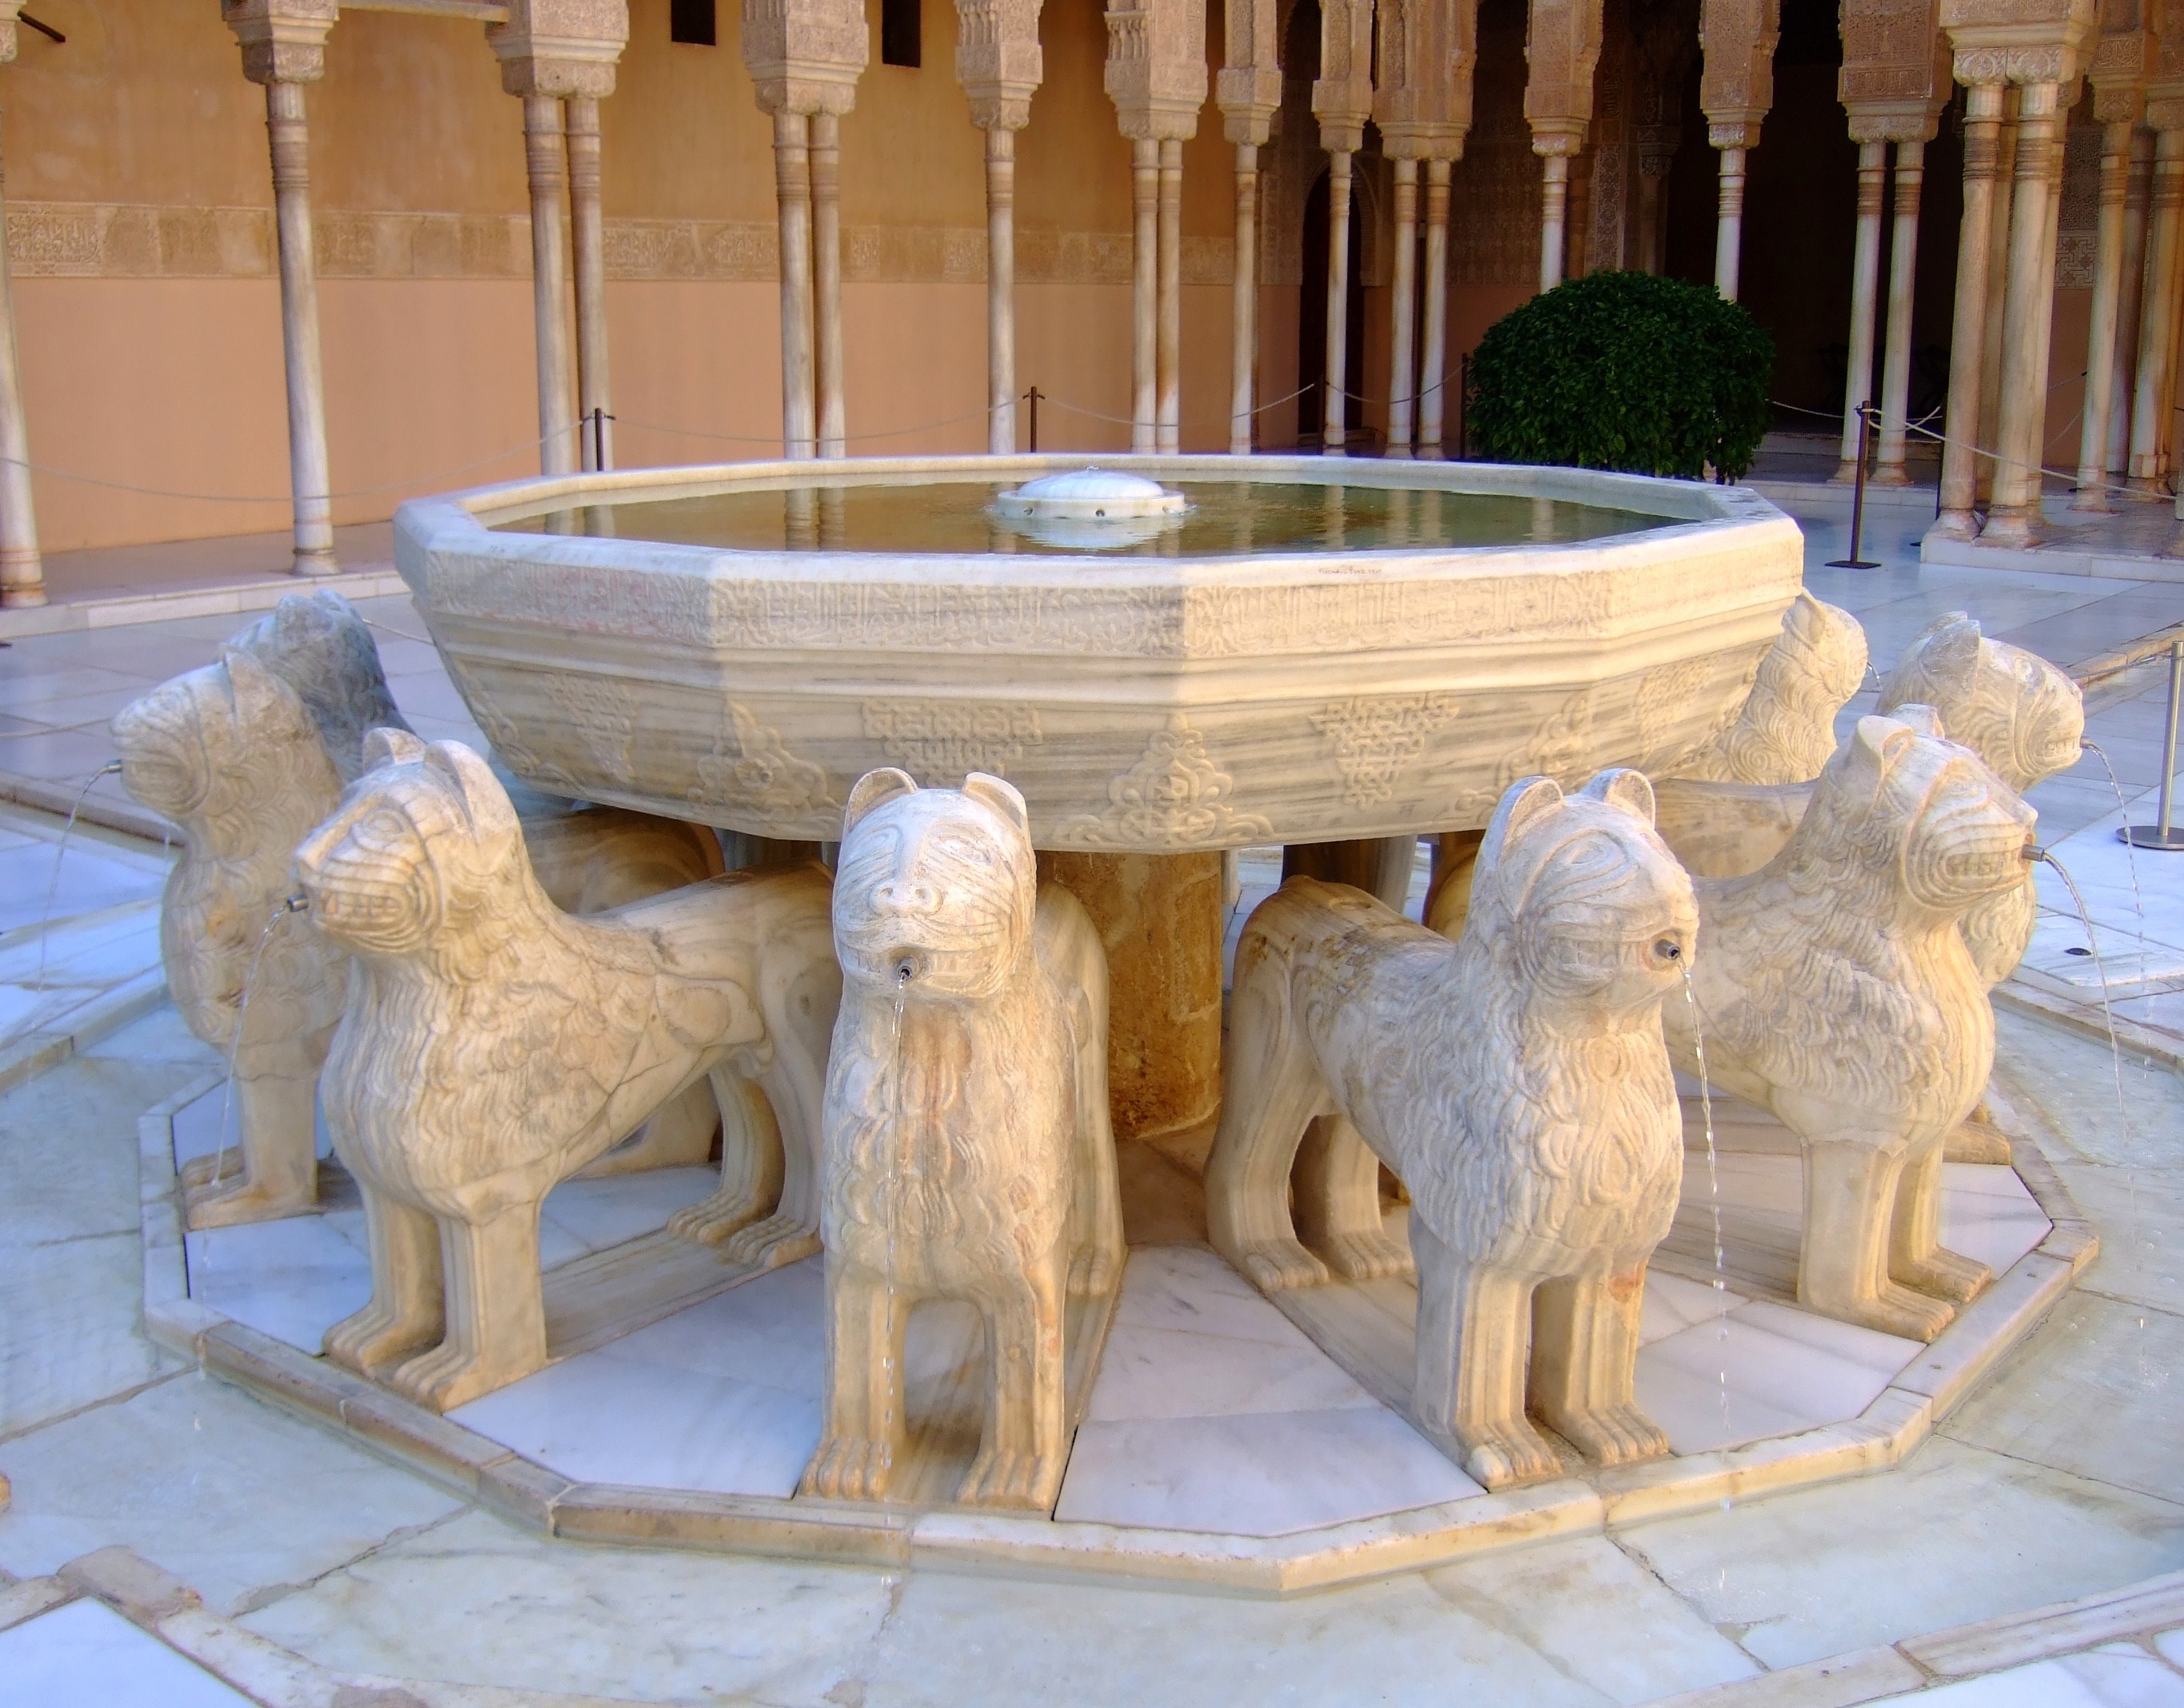
wood, statue, patio, sculpture, art, spain, temple, source, lions, fountain, andalusia, carving, granada, alhambra, ancient history